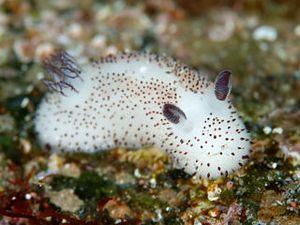
Jorunna ou « lapin de mer » est un genre de Nudibranche de la famille des Discodorididae.